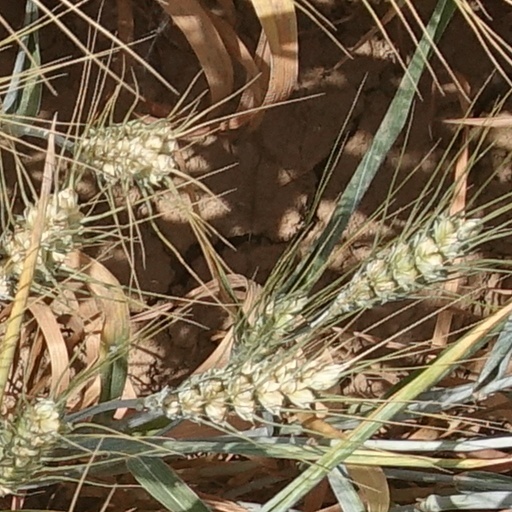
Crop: wheat